Vasik Rajlich

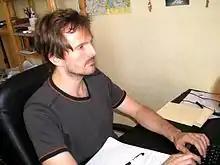
Rajlich in 2006

Vasik Rajlich (born 19 March 1971) is an International Master in chess and the author of Rybka, previously one of the strongest chess playing programs in the world.